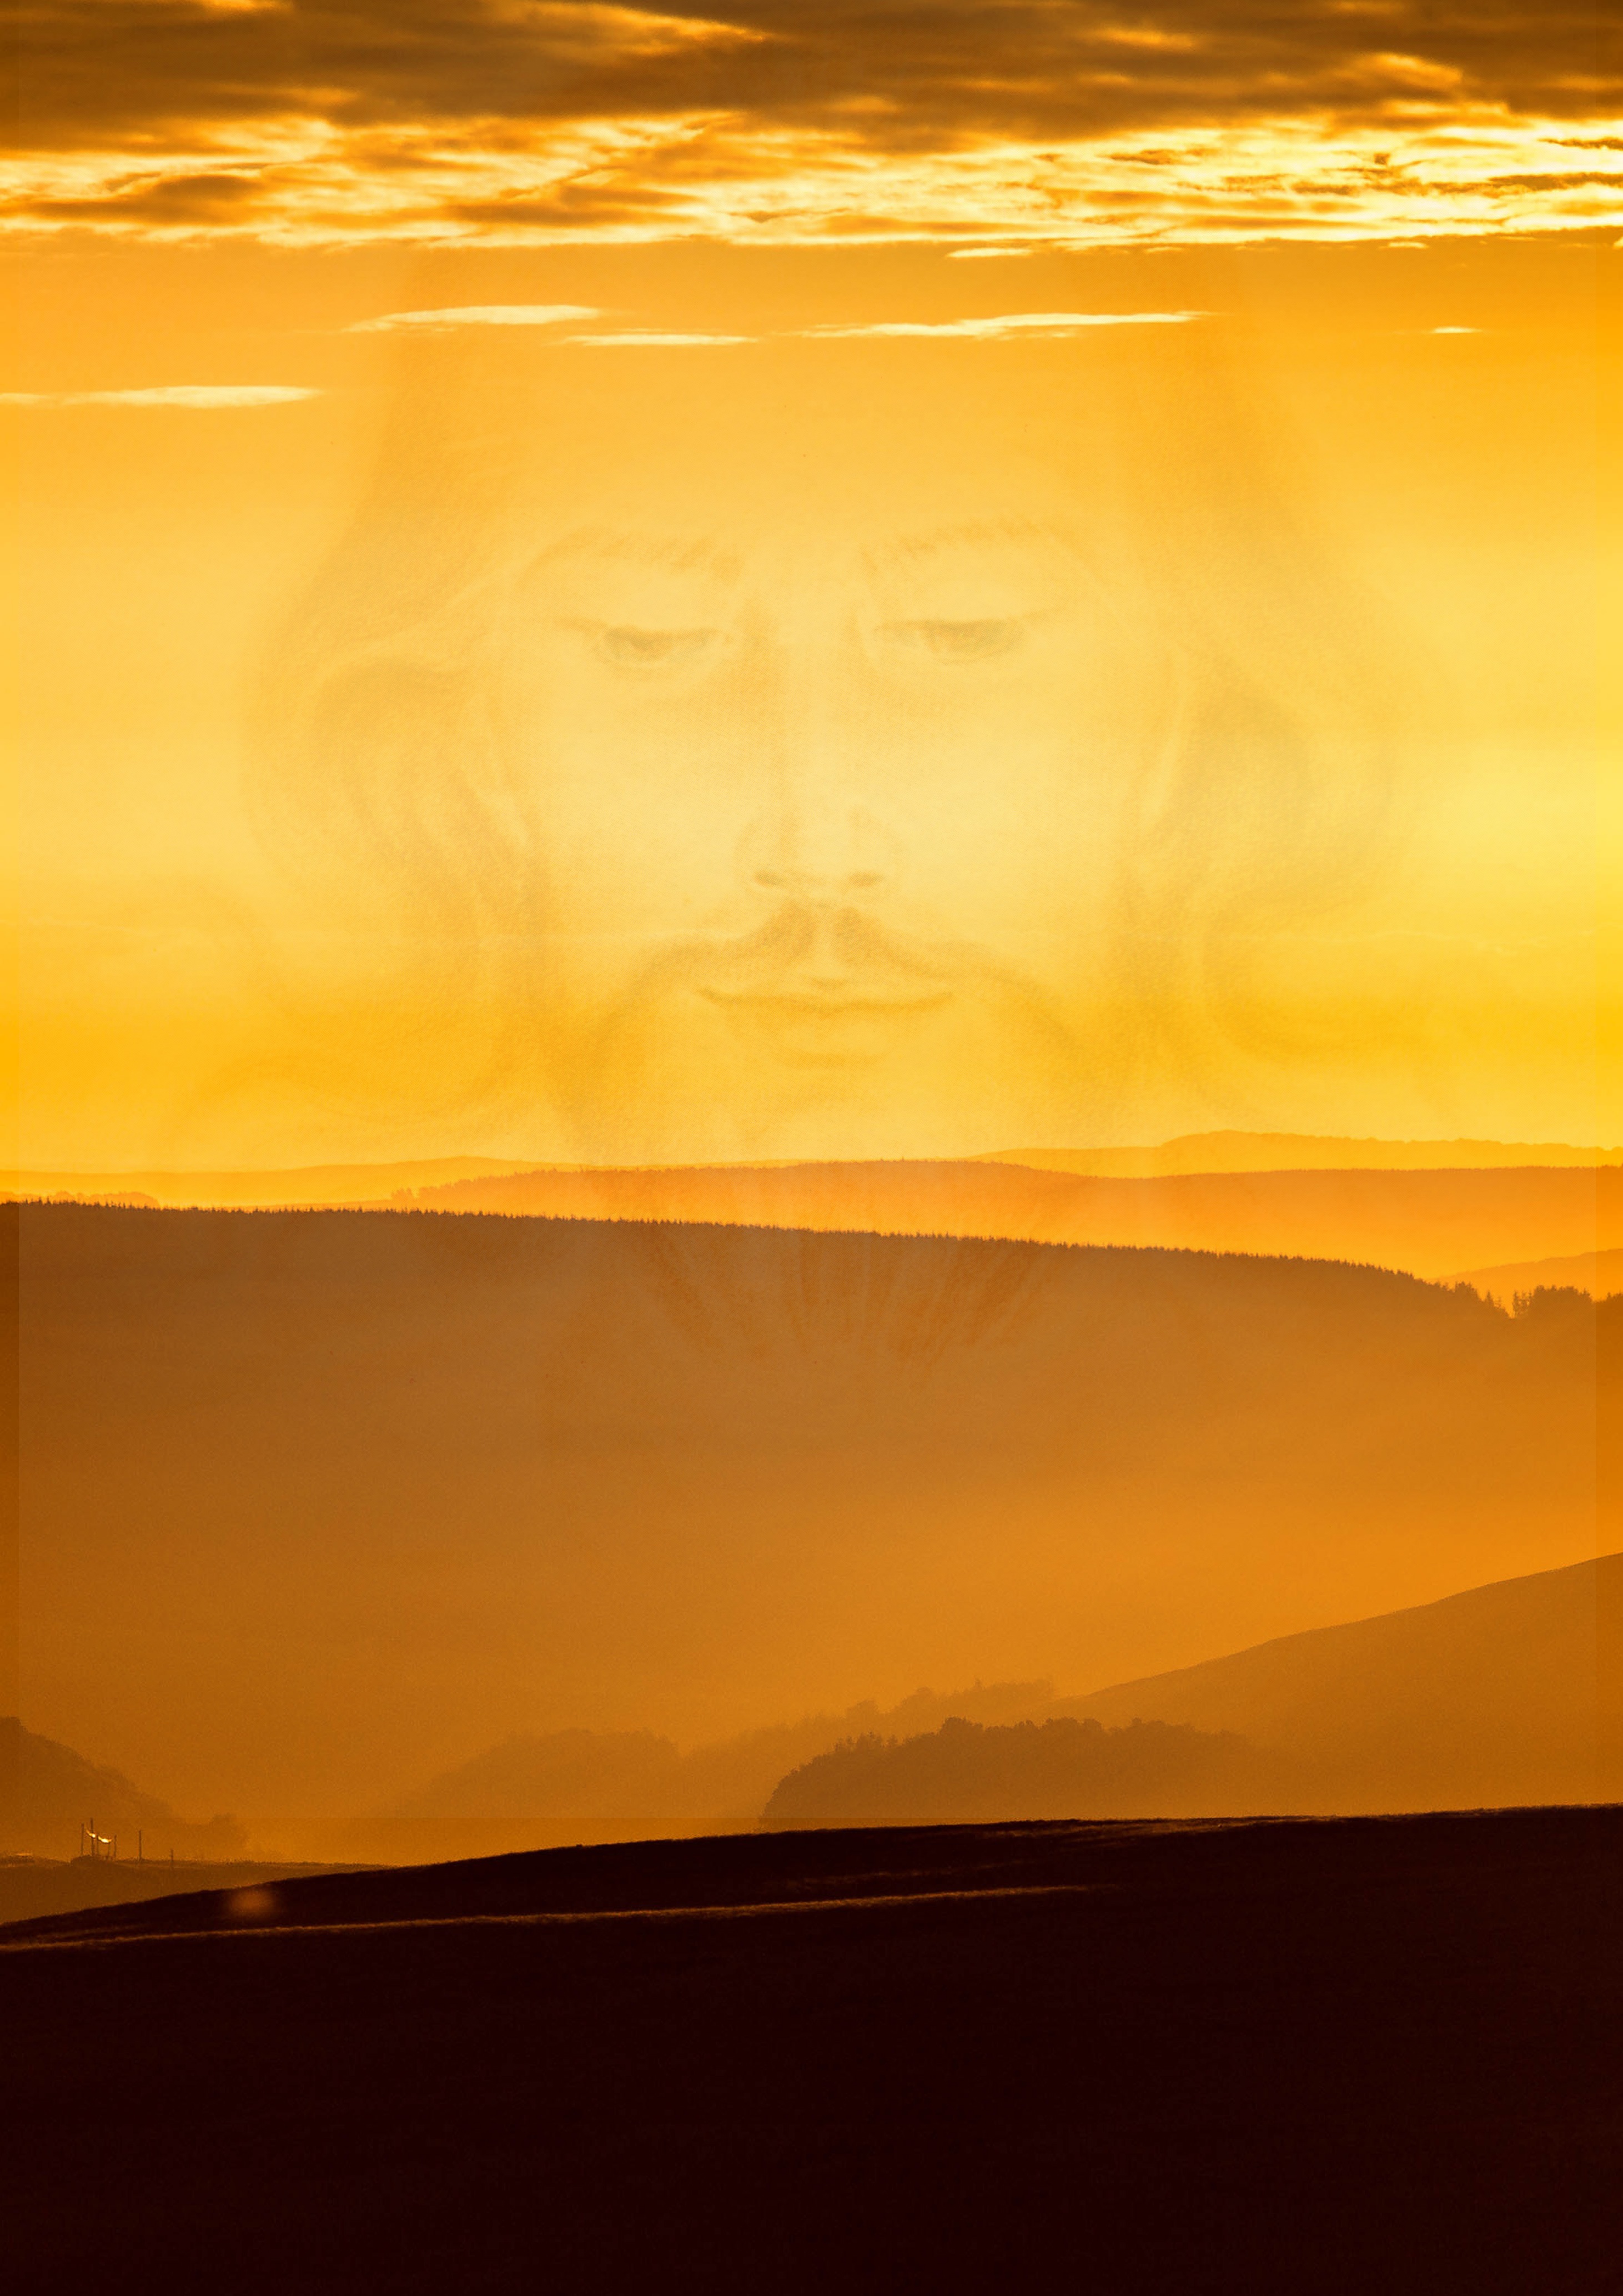
landscape, horizon, cloud, sky, sun, sunrise, sunset, sunlight, morning, desert, dawn, atmosphere, dusk, love, evening, reflection, peace, religion, yellow, christ, spain, jesus, afterglow, forgiveness, avatar, atmospheric phenomenon